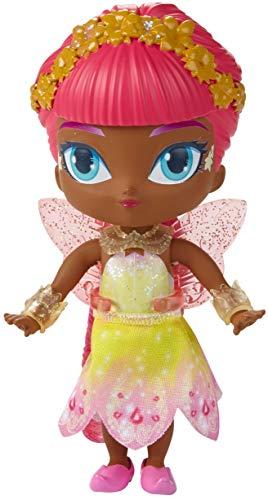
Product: Fisher-Price Nickelodeon Shimmer & Shine, Minu
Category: Toys & Games | Toy Figures & Playsets | Action Figures
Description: Minu stands approximately 15 cm 6in and comes with clip-on wings and a hair comb.
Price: $7.63
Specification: ProductDimensions:2.3x2.4x6inches|ItemWeight:5ounces|ShippingWeight:5.1ounces(Viewshippingratesandpolicies)|ASIN:B078K7TZ2P|Itemmodelnumber:FHN27|Manufacturerrecommendedage:36months-7years